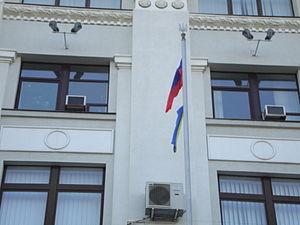
La République populaire de Lougansk, selon la transcription du nom russe de la ville, ou de Louhansk selon la transcription ukrainienne, est un État sécessionniste de l'Ukraine proclamé 27 avril 2014 dans l'oblast de Louhansk, contrôlant une partie de celui-ci et dont la capitale est Lougansk. Cette sécession intervient pendant la crise ukrainienne et la guerre du Donbass, elle a été notamment orchestrée par la milice populaire du Donbass.